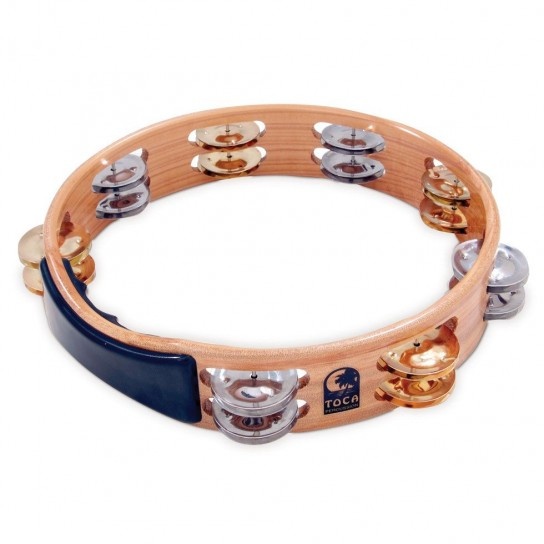
Toca Acacia Wood Tambourine, 10” Double Row
Constructed from exotic Acacia hardwood Nickel/Brass combo jingles allow for an overall well-balanced sound giving the player the best of both worlds Ergonomic handle
Brand: Toca
Category: Arts & Entertainment > Hobbies & Creative Arts > Musical Instruments > Percussion > Hand Percussion > Tambourines